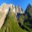
Label: mountain